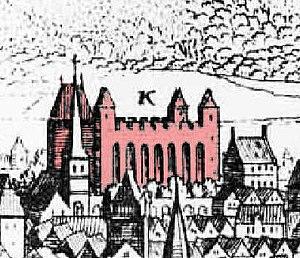
Basilique de Constantin à Trèves (Allemagne). Partie d'une gravure du livre «Topographia Archiepiscopatuum Moguntinensis» de 1646 qui tirait probablement d'une vue de 1548/1550. La colorisation n'origine pas de la gravure et a été ajouté pour faire ressortir le batiment."
La basilique de Constantin de Trèves, à l'origine une aula romaine, abrite la reconstitution de la plus vaste salle qui nous soit parvenue de l'Antiquité. L'espace intérieur de l’édifice est long de 67 m, large de 27,20 m et haut de 33 m. La basilique est inscrite au Patrimoine mondial de l'UNESCO. L'édifice fut plusieurs fois remanié avant de retrouver au XIXᵉ siècle son aspect initial. En 1856, la basilique a été consacrée au protestantisme et fait depuis fonction d'église protestante.